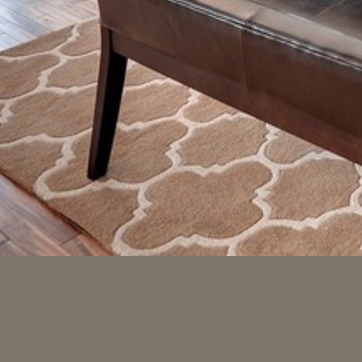
Material: carpet